Seinäjoki

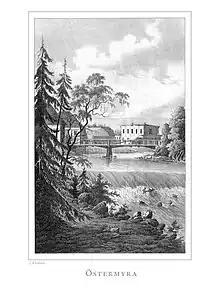
Illustration in Finland framstäldt i teckningar edited by Zacharias Topelius and published 1845-1852.

In the 1850s, actions were taken to separate Seinäjoki from the church parish of Nurmo. Ilmajoki wanted to connect Seinäjoki back to its own parish. In spite of strong objections from the inhabitants of Nurmo, the Senate of Finland accepted the petition from the inhabitants of Seinäjoki in 1863, to form a chapel congregation of their own. Seinäjoki got an independent local government in 1868. In 1900, Seinäjoki became an independent municipality.